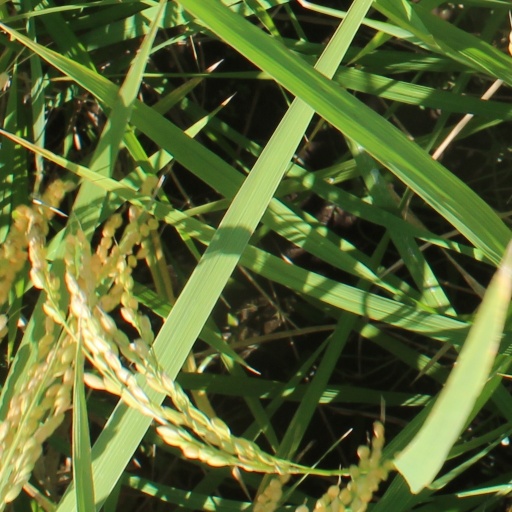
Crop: rice